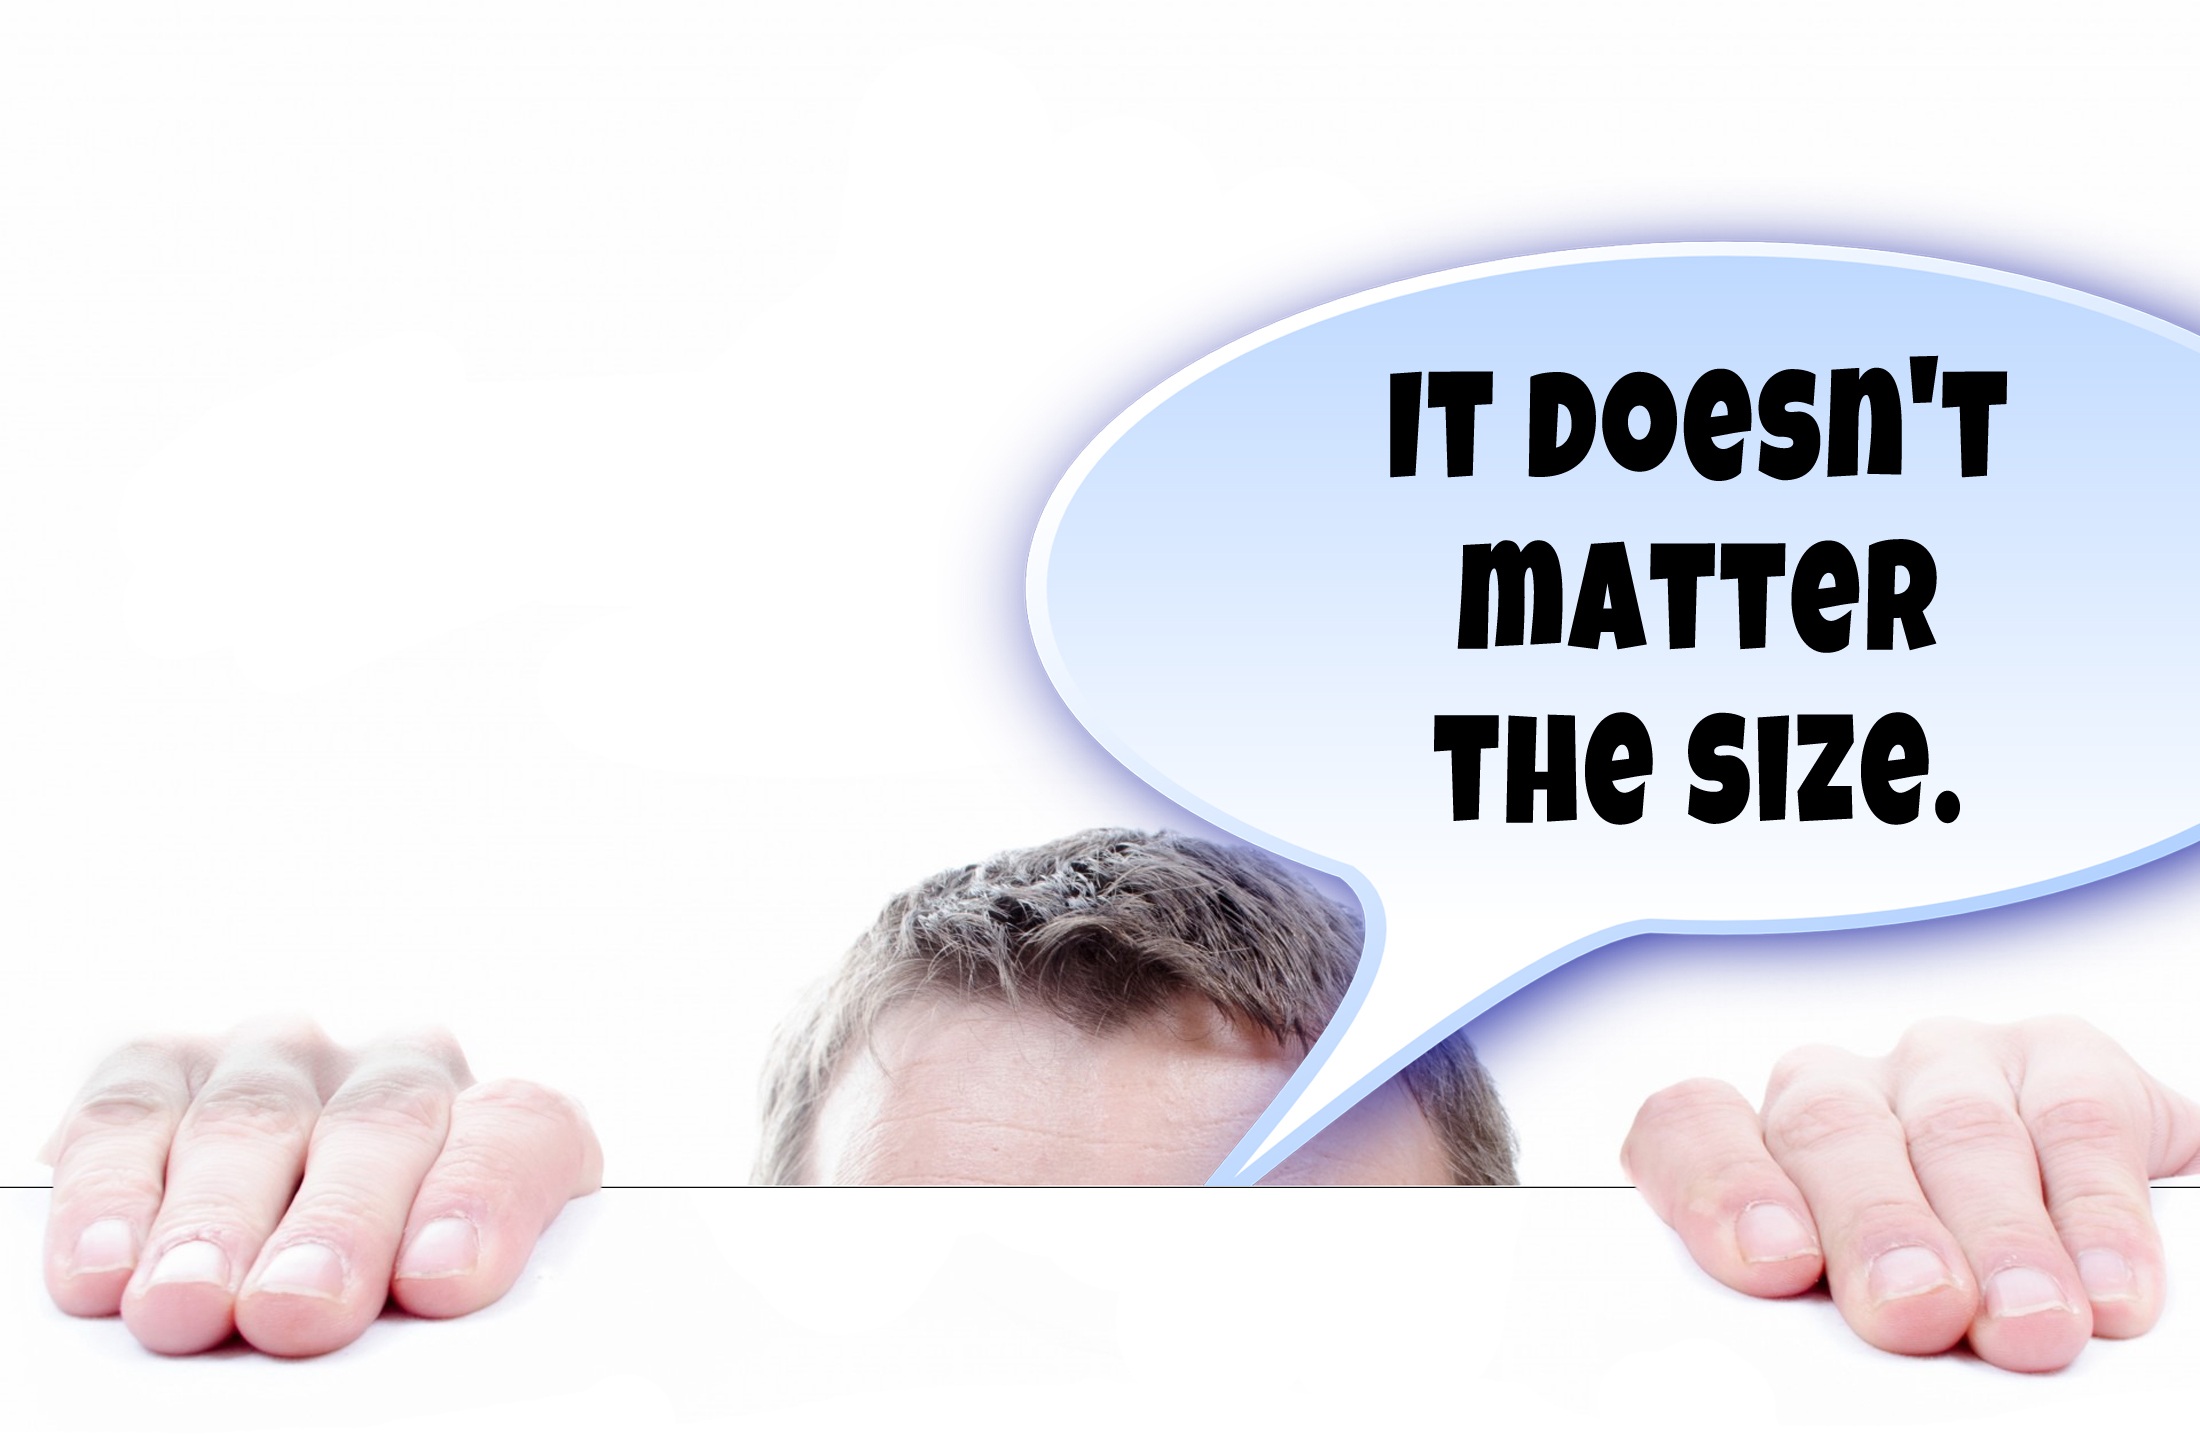
hand, man, finger, height, brand, product, face, hands, size, capacity, organ, tooth, content, thumb, detention, sinking, partial view, forehead, width, intensity, sense, extent, chin up, human action, order of magnitude